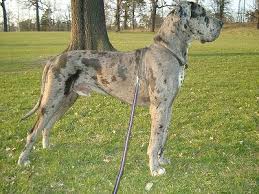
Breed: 206-n000035-Great_Dane